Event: Nepal Earthquake
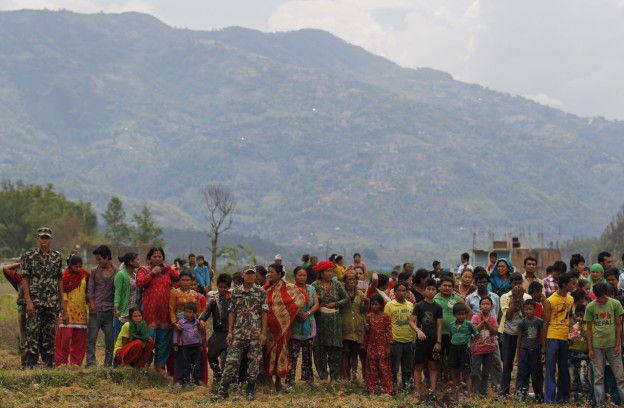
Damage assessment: no_damage